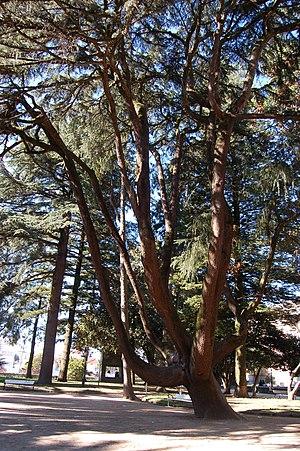
Le Parc des Palmiers, également appelé tout simplement Las Palmeras, est un parc public situé au coeur de Pontevedra en Espagne. C'est l'espace vert le plus représentatif et le plus emblématique du centre-ville avec l'Alameda de Pontevedra.